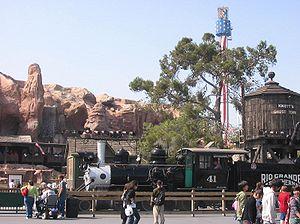
Freedomland U.S.A. ouvert au public le 19 juin.